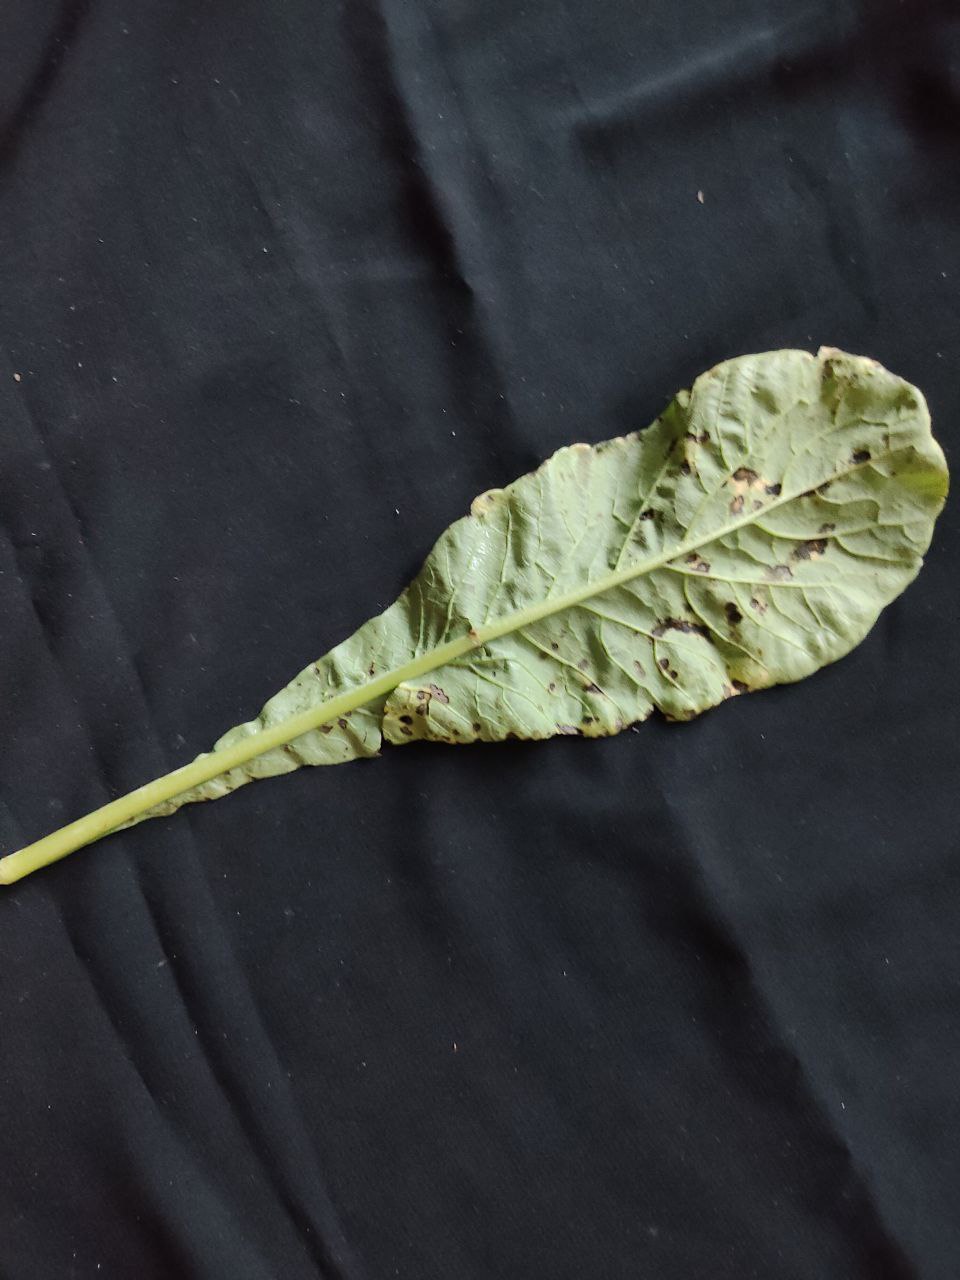
Label: Black leaf spot